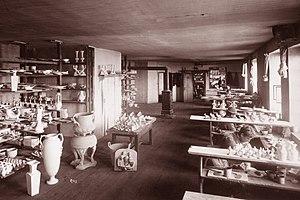
Peintres à la faïencerie de Lunéville, 1892.
La Faïencerie de Lunéville - Saint-Clément est l'héritière des prestigieuses faïences de Lorraine depuis le XVIIIᵉ siècle : le Lunéville et le Saint-Clément. La manufacture de Lunéville fut fondée vers 1730, tandis que celle de Saint-Clément le fut vers 1758, en faisant la plus ancienne faïencerie toujours en activité.